SIPRNet

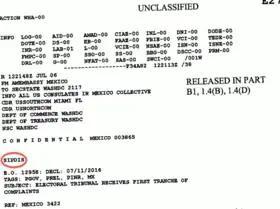
Header of an unclassified Department of State telegram with the "SIPDIS" tag marked in red

The Secret Internet Protocol Router Network (SIPRNet) is "a system of interconnected computer networks used by the U.S. Department of Defense and the U.S. Department of State to transmit classified information (up to and including information classified SECRET) by packet switching over the 'completely secure' environment". It also provides services such as hypertext document access and electronic mail. As such, SIPRNet is the DoD's classified version of the civilian Internet.